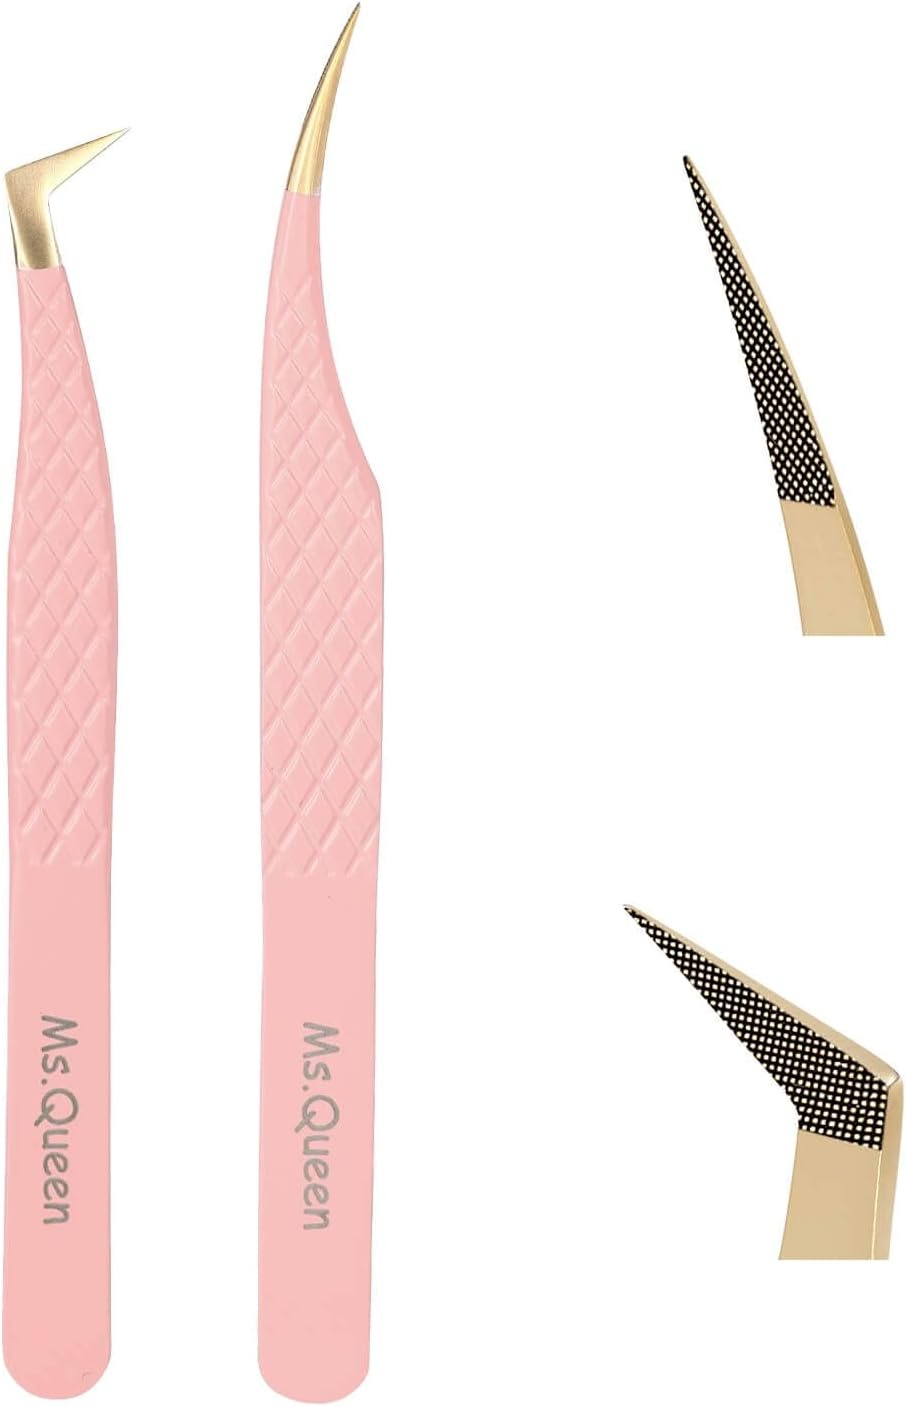
Ms.Queen Lash Extension Tweezers,2Pcs Fiber Tip Grip Boot Volume Tweezer and Dolphin Isolation Eyelash Tweezers
Overview Brand : Ms.Queen Material : Stainless Steel, Metal, Titanium, or Plastic Color : Pink Manufacturer : Ms.Queen About this item ★Fiber Tip Lash Tweezers:Specifically designed with a microfiber tip Special microfiber tip—All over sweet spot with an amazing grip, picking up the lashes without falling apart. ★Professional Tweezers for Eyelash Extensions:They are great for make fans,isolation and volume extensions.For professional use & beginner Friendly. ★High Precision: The tweezers can be closed tightly that will not miss even an eyelash thickness 0.03mm.3 x Hand tested before shipping. ★Comfortable to Use: The tweezers are lightweight and balanced,can work for a long time without hand fatigue. ★Great Assistant for Eyelash Extensions:The tweezers set is suitable for volume,classic and hybrid lash extensions applying.
Brand: MsQueen
Category: Health & Beauty > Personal Care > Cosmetics > Cosmetic Tools > Makeup Tools > False Eyelash Accessories > False Eyelash Applicators